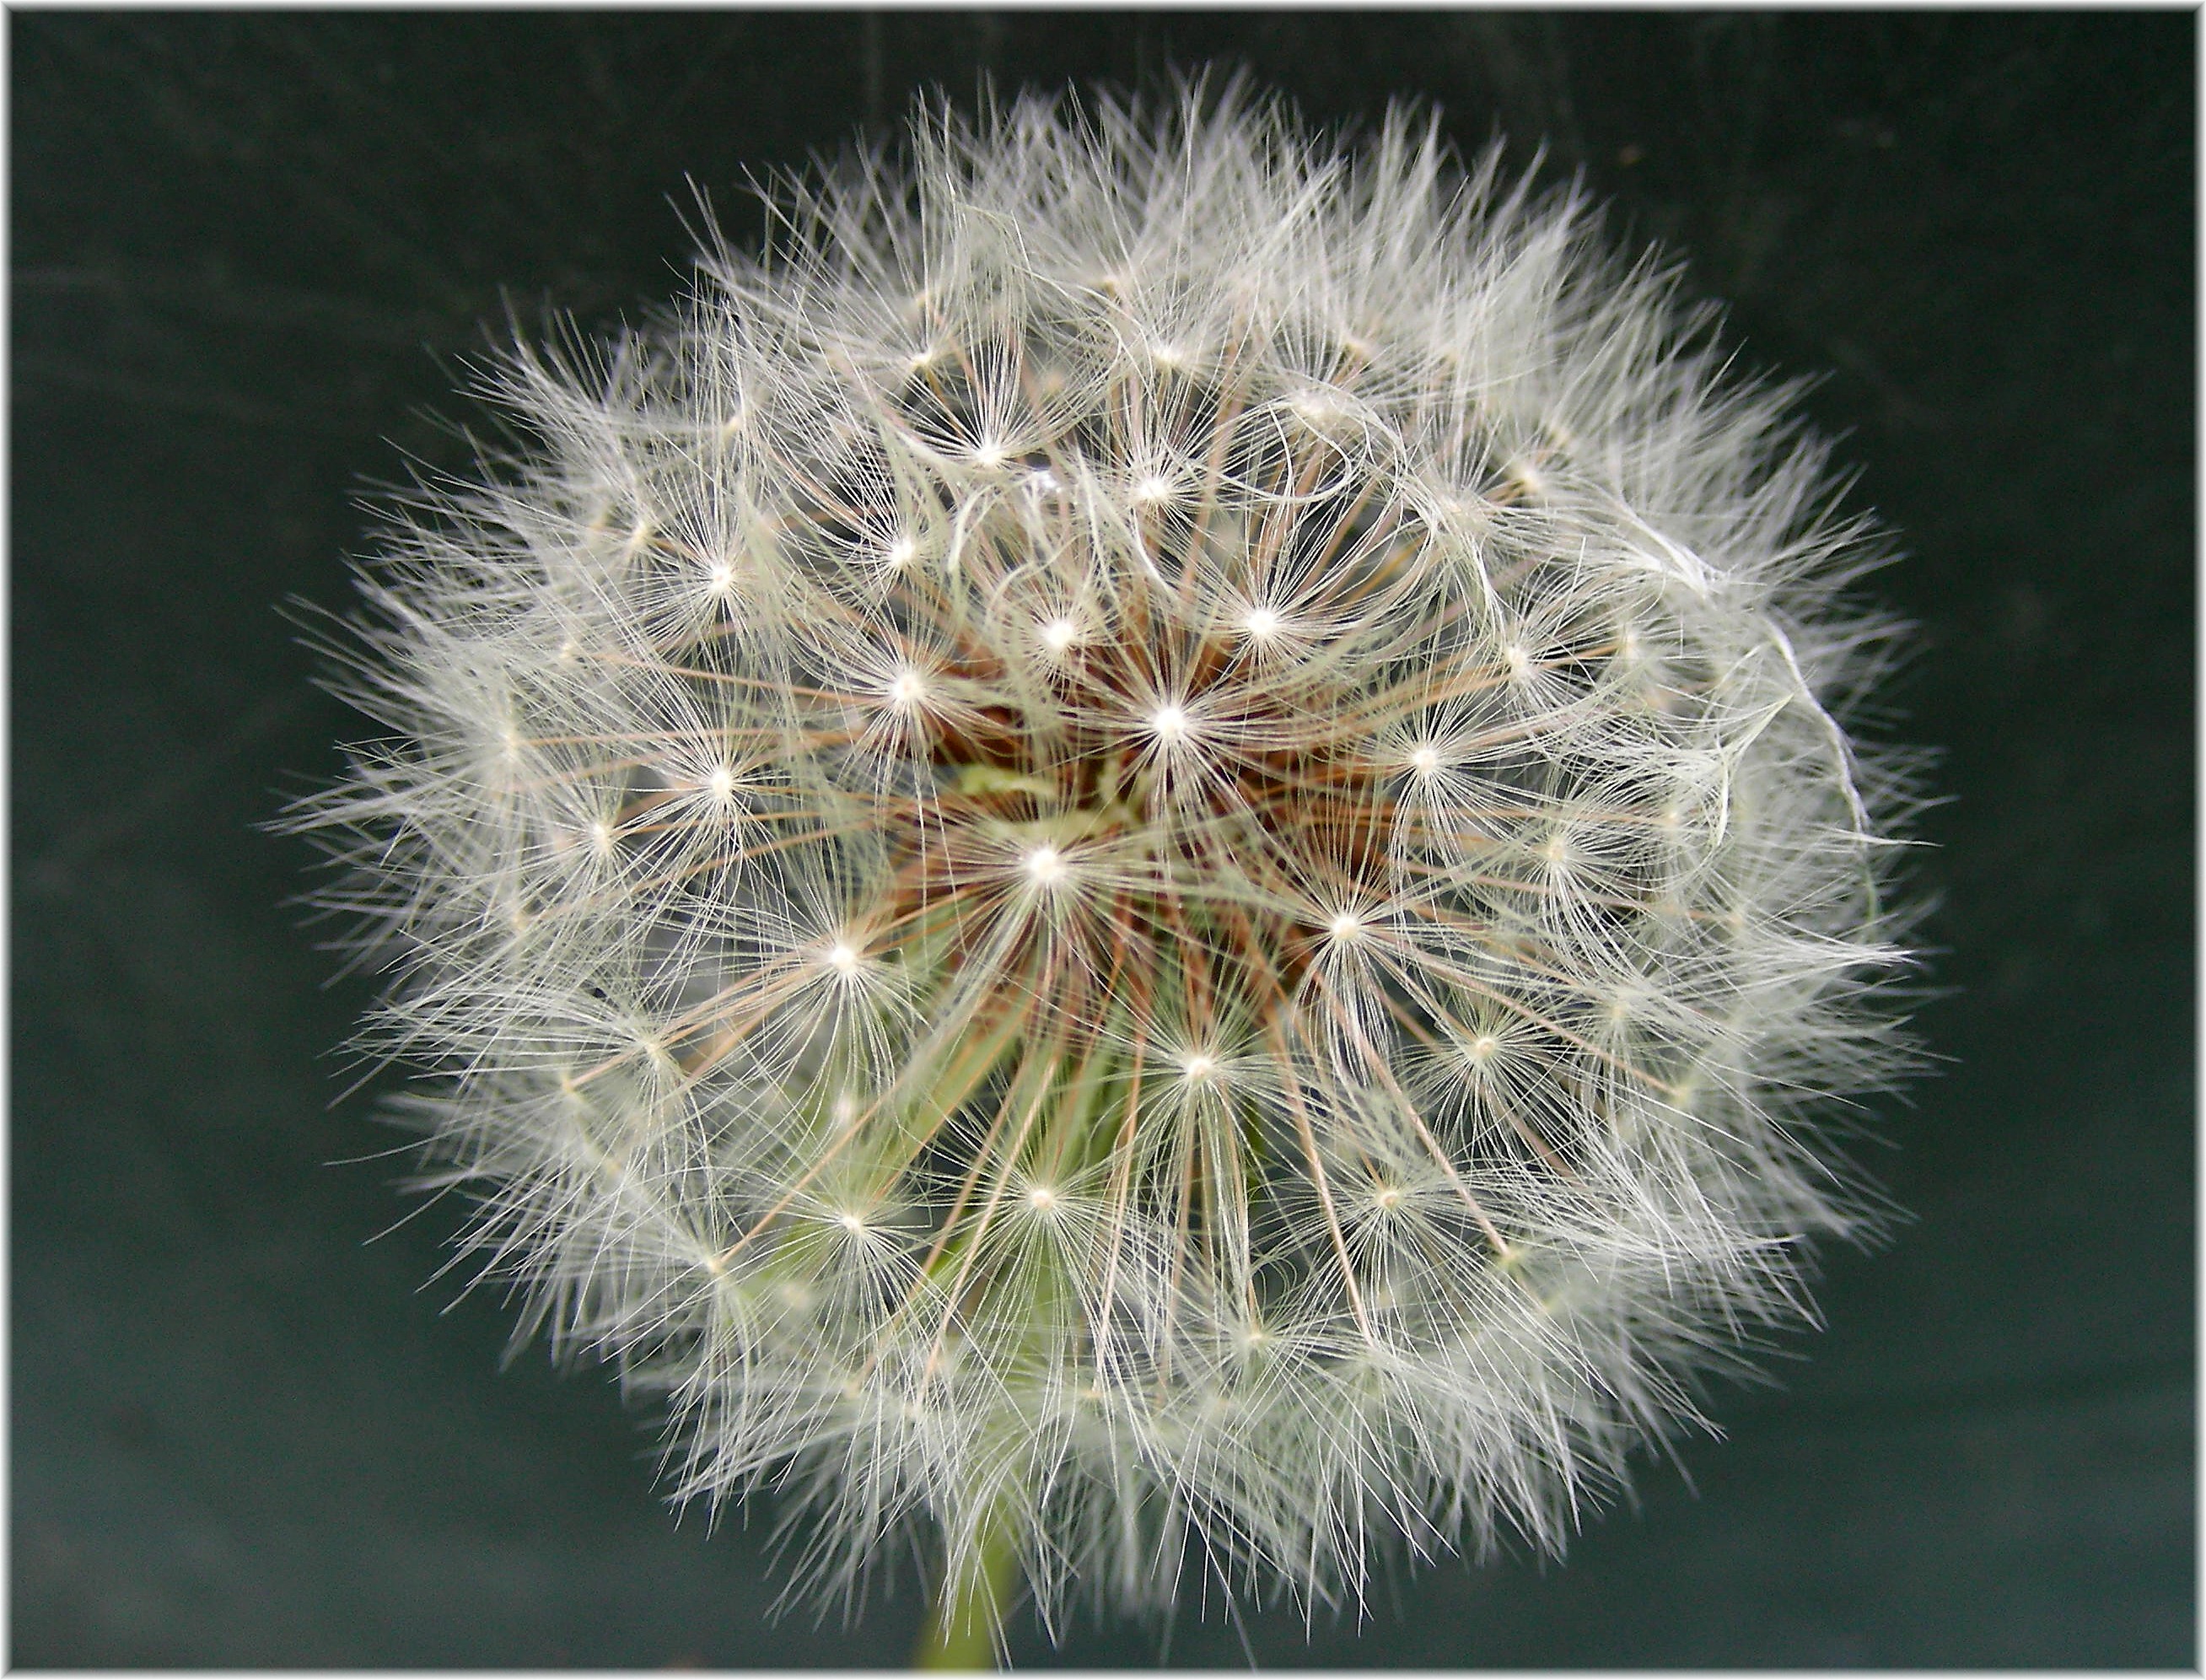
nature, plant, dandelion, flower, europe, flora, close up, spain, espagne, europa, naturaleza, plantas, galicia, natureza, natur, dientedeleon, espana, galiza, corunna, galice, oleiros, semillas, fruto, dentedeleon, lacoruna, macro photography, acoru a, coru a, provinciacoru a, flowering plant, daisy family, plant stem, land plant, thorns spines and prickles